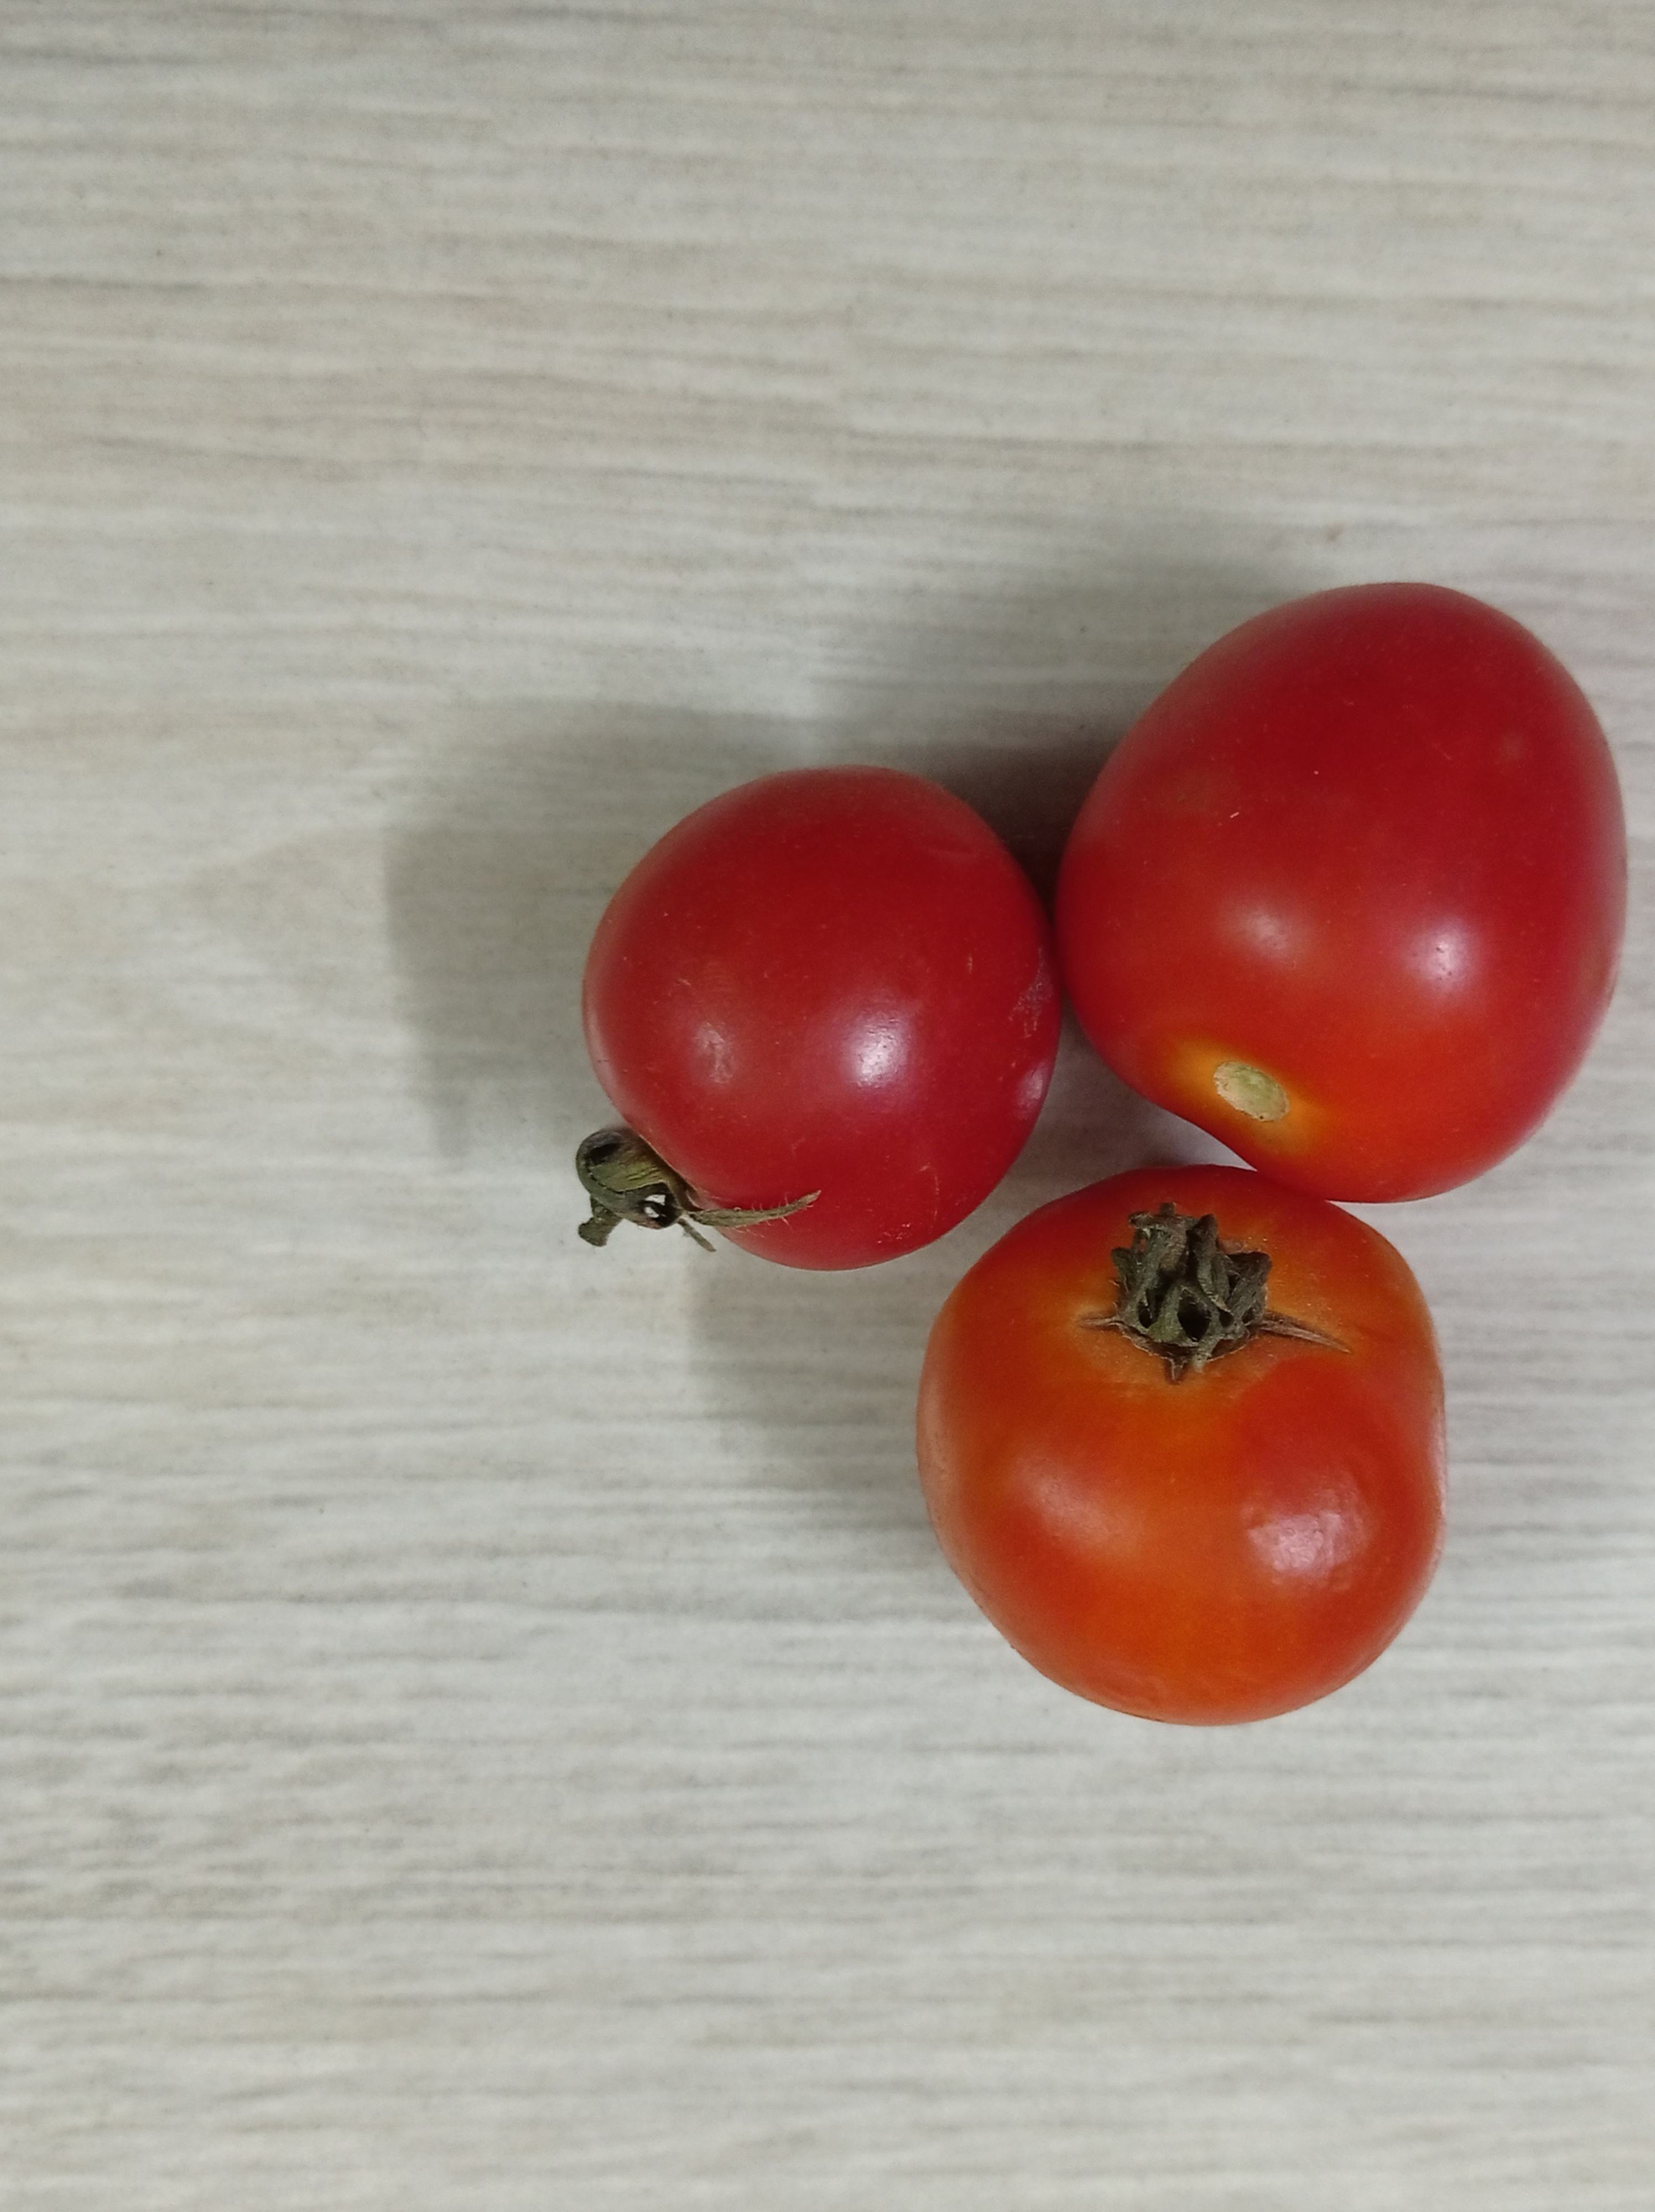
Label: Fresh